Almohad Caliphate

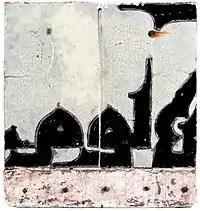
Fragment of Kufic inscription on "cuerda seca" tiles formerly around the minaret of the Kasbah Mosque

Jonathan Bloom cites the white and green glazed tiles on the minaret of the Kutubiyya Mosque, dating from the mid-12th century in the early Almohad period, as the earliest reliably-dated example of "zellij" in Morocco. The tiles currently installed on the minaret are modern reproductions of the original decoration, but some of the original tiles were preserved in a collection kept at the Badi Palace. The same collection has also preserved fragments of the original tile decoration on the minaret of the Kasbah Mosque, including fragments of a Kufic inscription which is no longer present on the minaret today. These latter fragments are also the earliest surviving example of "cuerda seca" tilework (a technique originating in al-Andalus) being used in an architectural context.